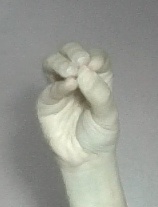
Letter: ha